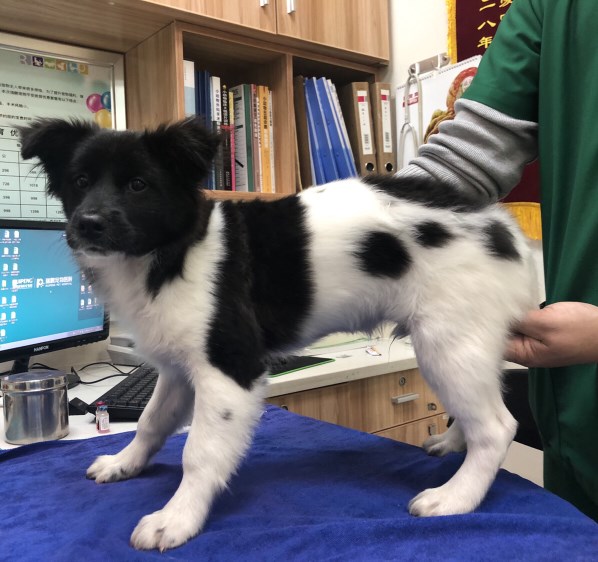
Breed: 806-n000129-papillon